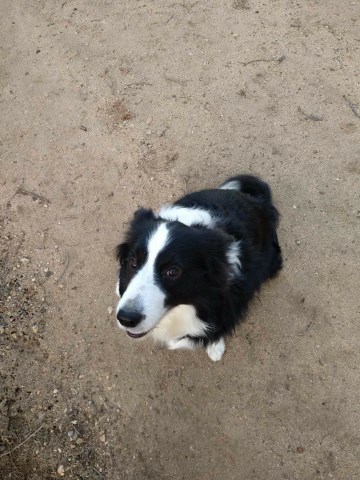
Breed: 2594-n000109-Border_collie